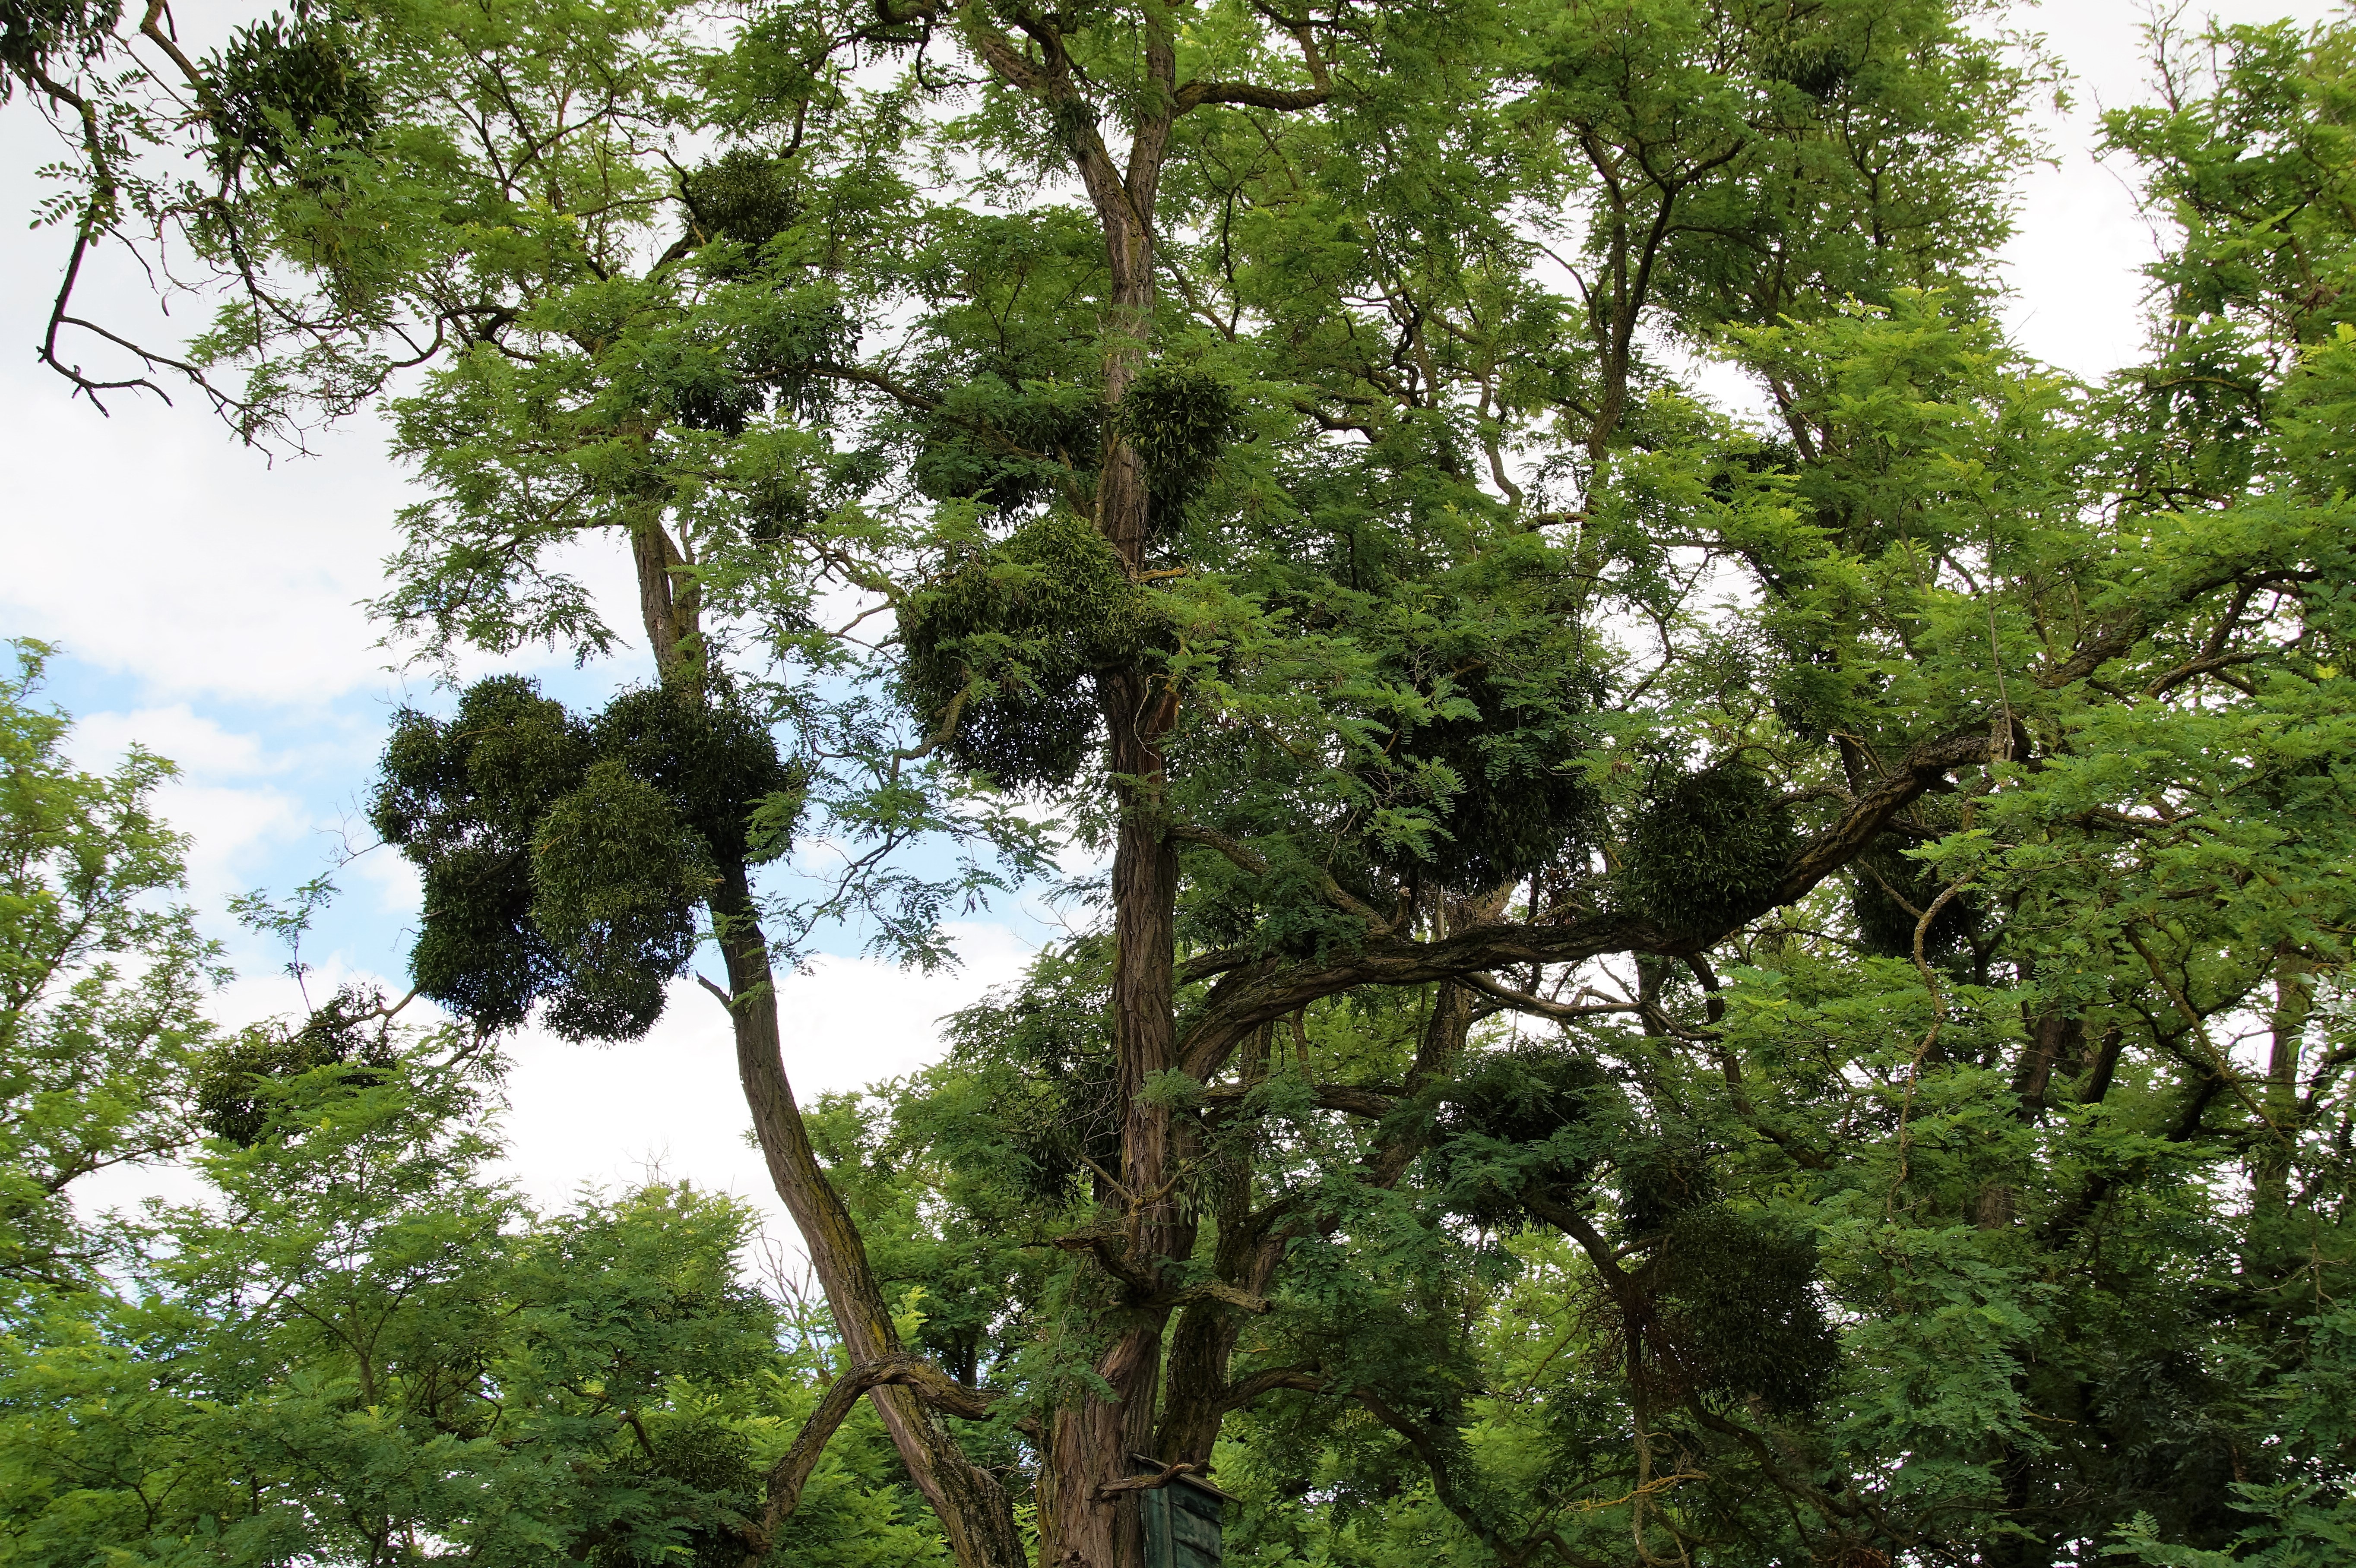
tree, forest, branch, plant, flower, jungle, botany, parasite, flora, vegetation, rainforest, deciduous, woodland, habitat, ecosystem, mistletoe, healing, flowering plant, biome, christmas plant, the tradition of, old growth forest, natural environment, woody plant, temperate broadleaf and mixed forest, land plant